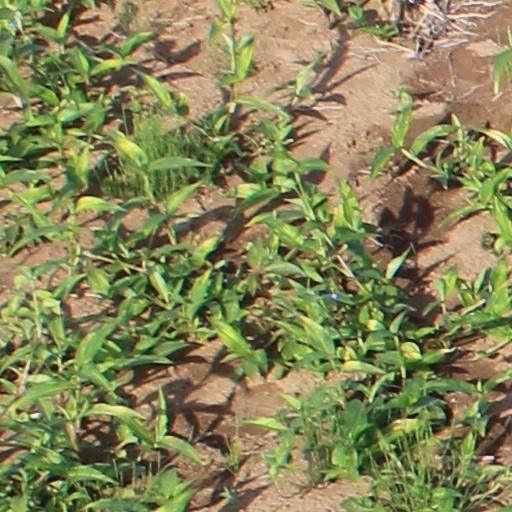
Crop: wheat